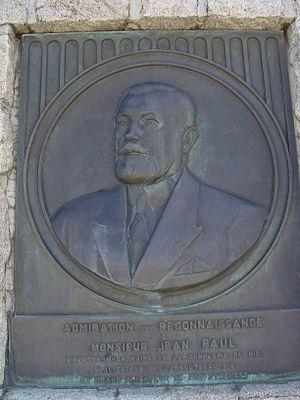
Col du Tourmalet - Plaque commémorative à M. Jean Paul - Directeur général de la compagnie du Midi et administrateur des Pyrénées
Jean-Raoul Paul, né à Vayres près de Libourne, est un polytechnicien français, ingénieur des ponts et chaussées. Il fut directeur de la Compagnie des chemins de fer du Midi de 1913 à 1932. Il est connu en tant que promoteur de l’électrification des chemins de fer et d'infrastructures au service du développement touristique pyrénéen.
Le Géant, fréquemment surnommée Octave en hommage à Octave Lapize, le premier coureur à franchir le col du Tourmalet sur le Tour en 1910, est une sculpture monumentale réalisée par Jean-Bernard Métais et installée une partie de l'année au sommet du col du Tourmalet en France. Elle représente un coureur « en danseuse » et constitue le neuvième coureur de la sculpture Le Tour de France dans les Pyrénées.